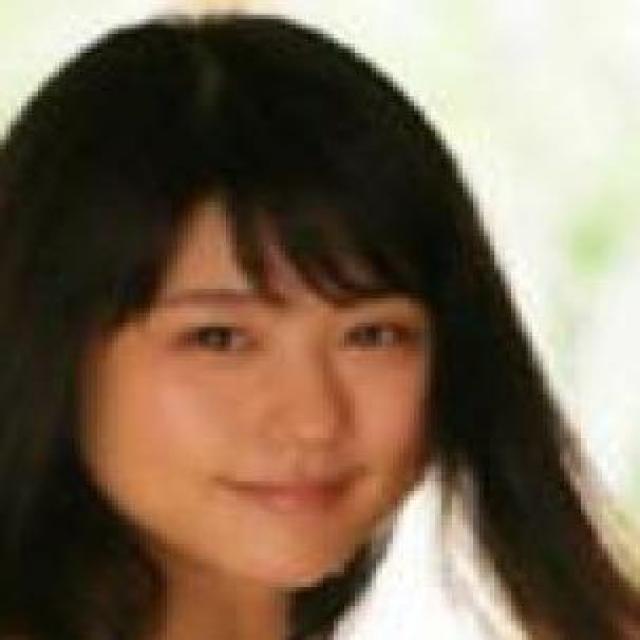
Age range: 21-44